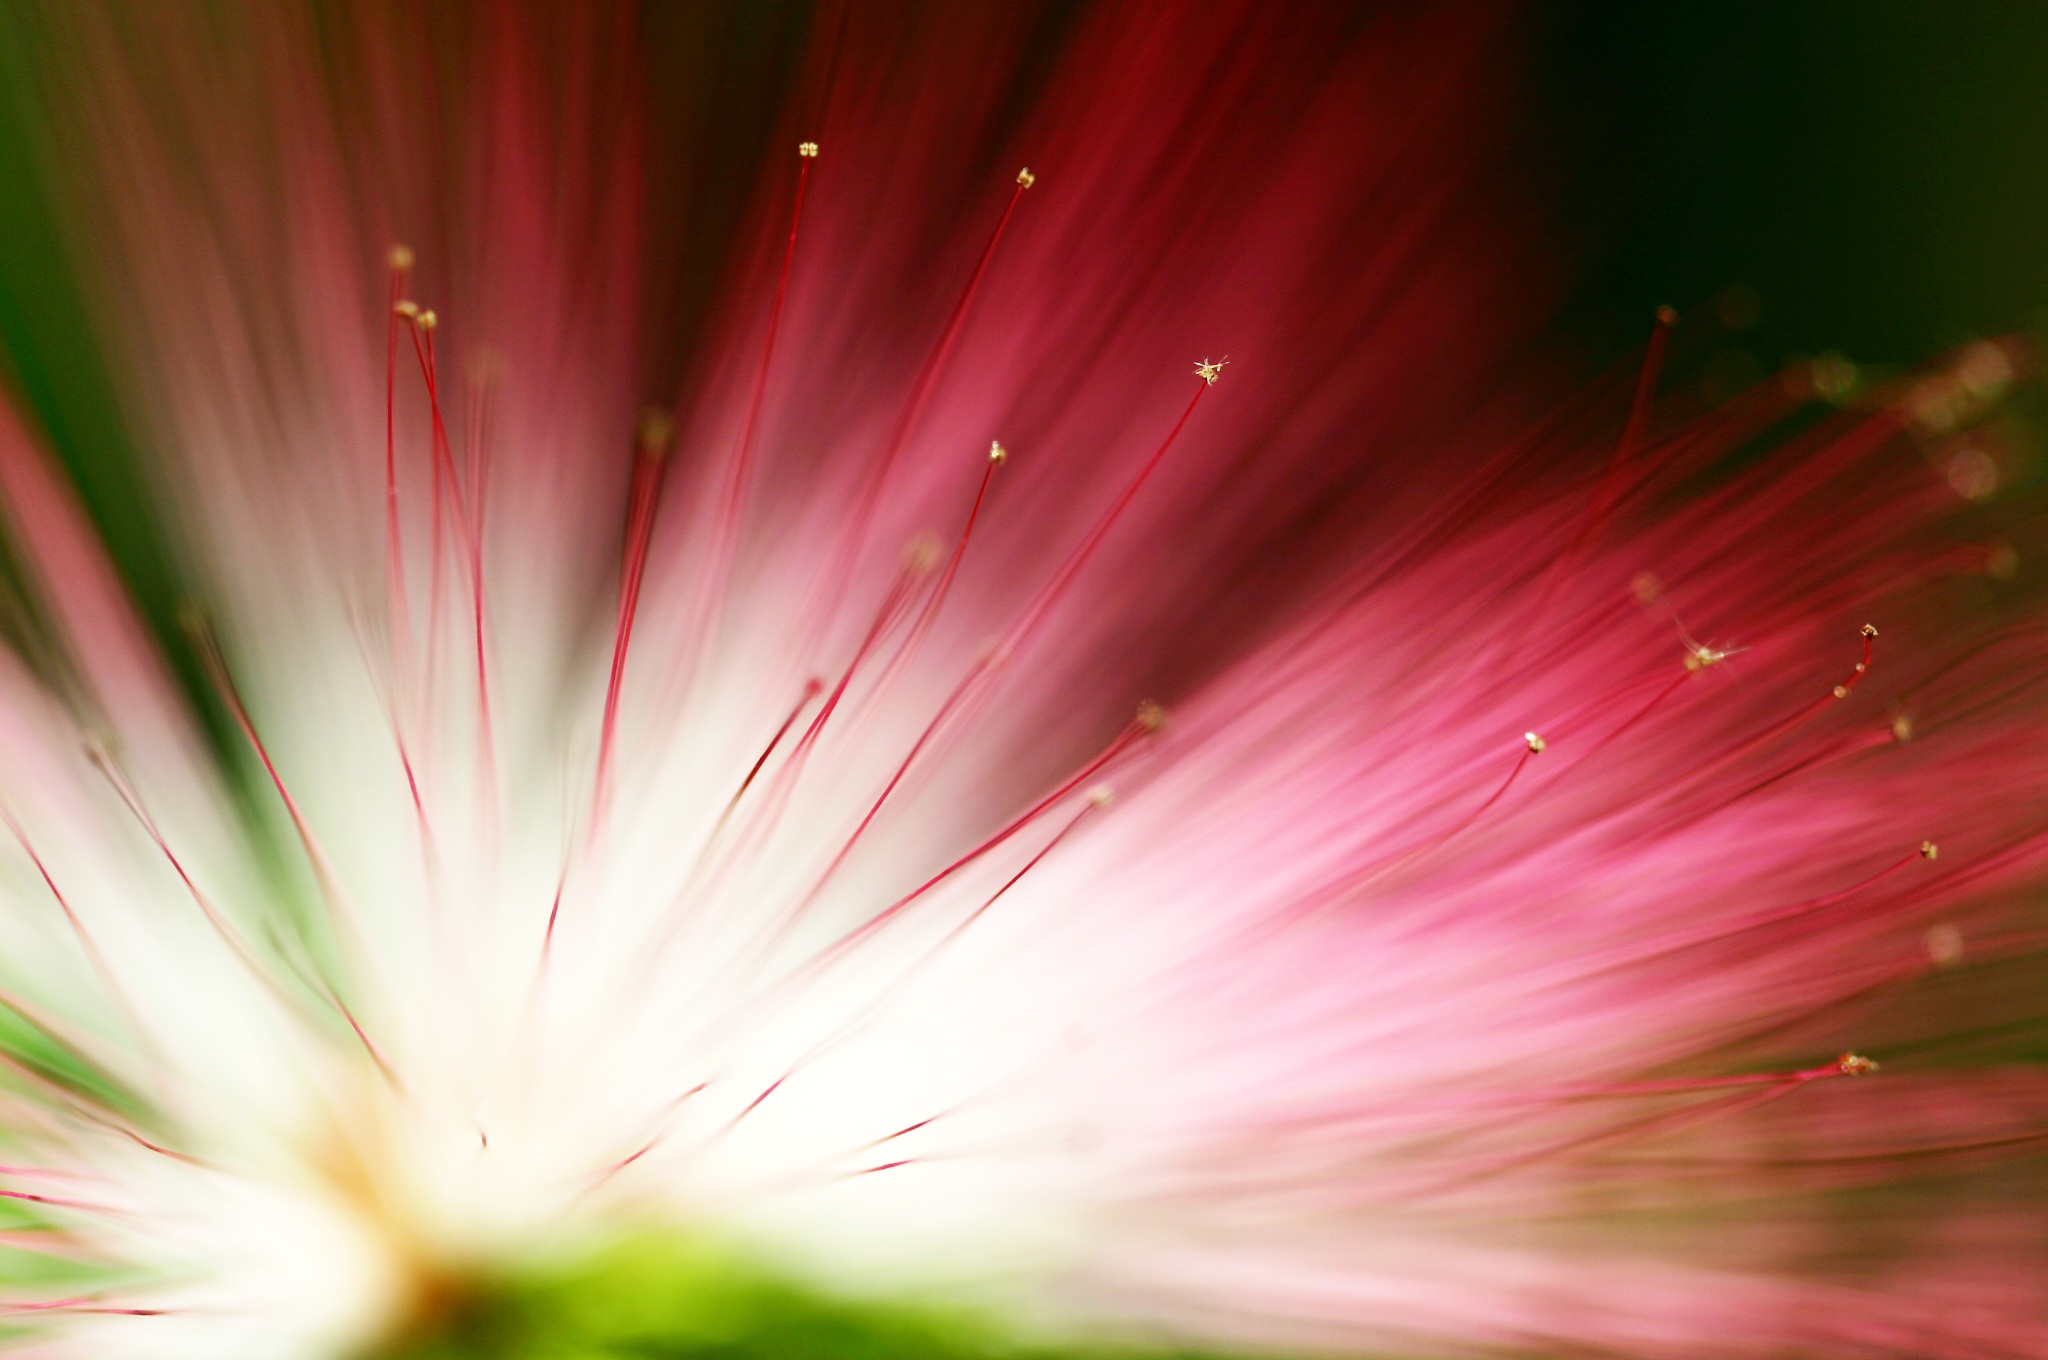
nature, grass, blossom, light, plant, photography, sunlight, leaf, flower, petal, floral, spring, green, red, color, park, garden, pink, flora, close up, background, spikes, macro photography, daisy family, eucalyptus flower